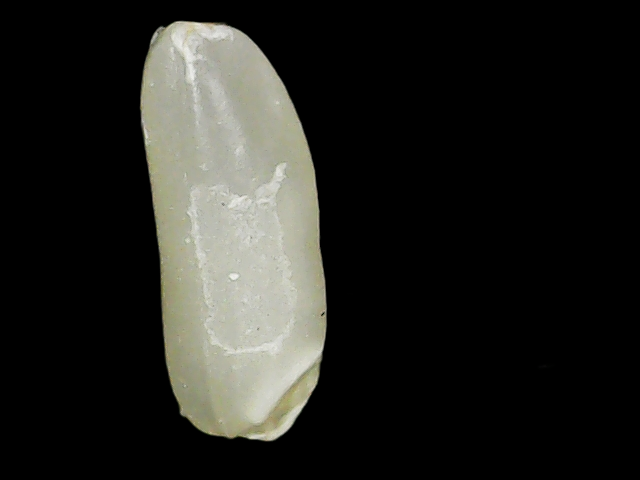
Rice variety: Binadhan24